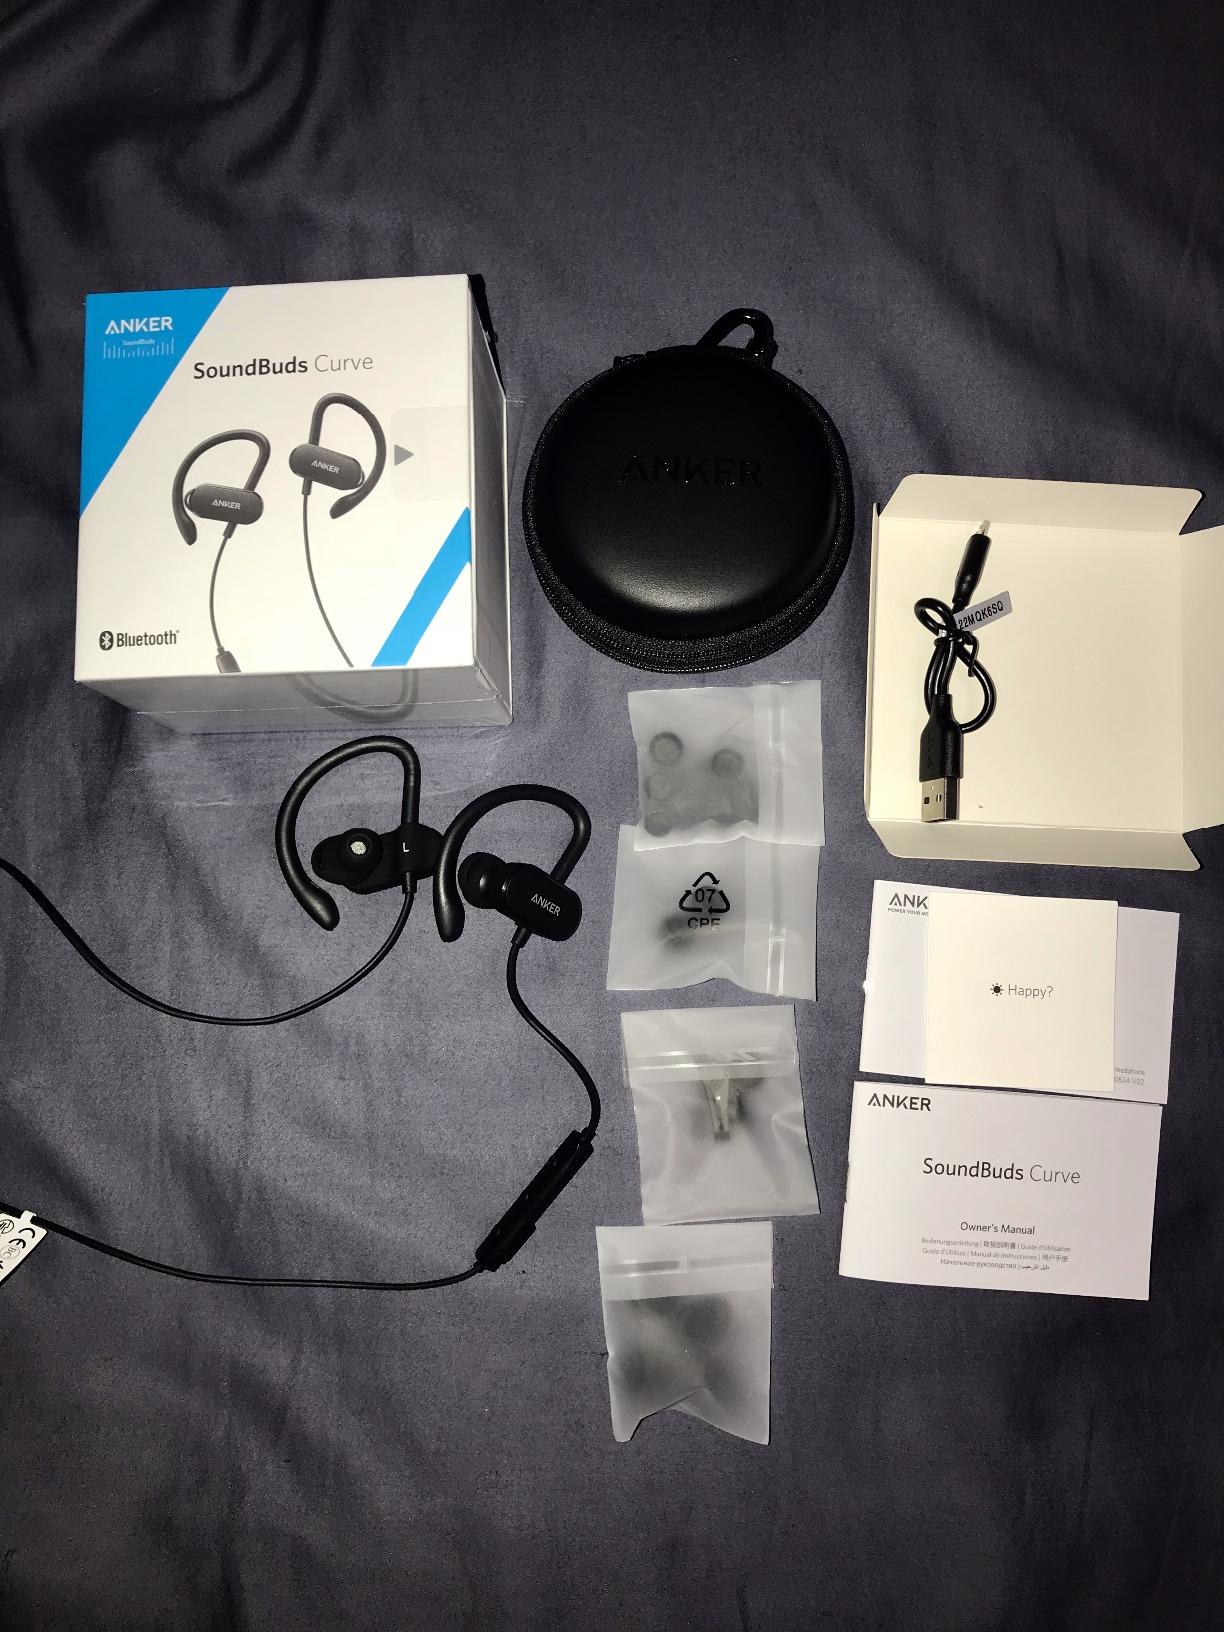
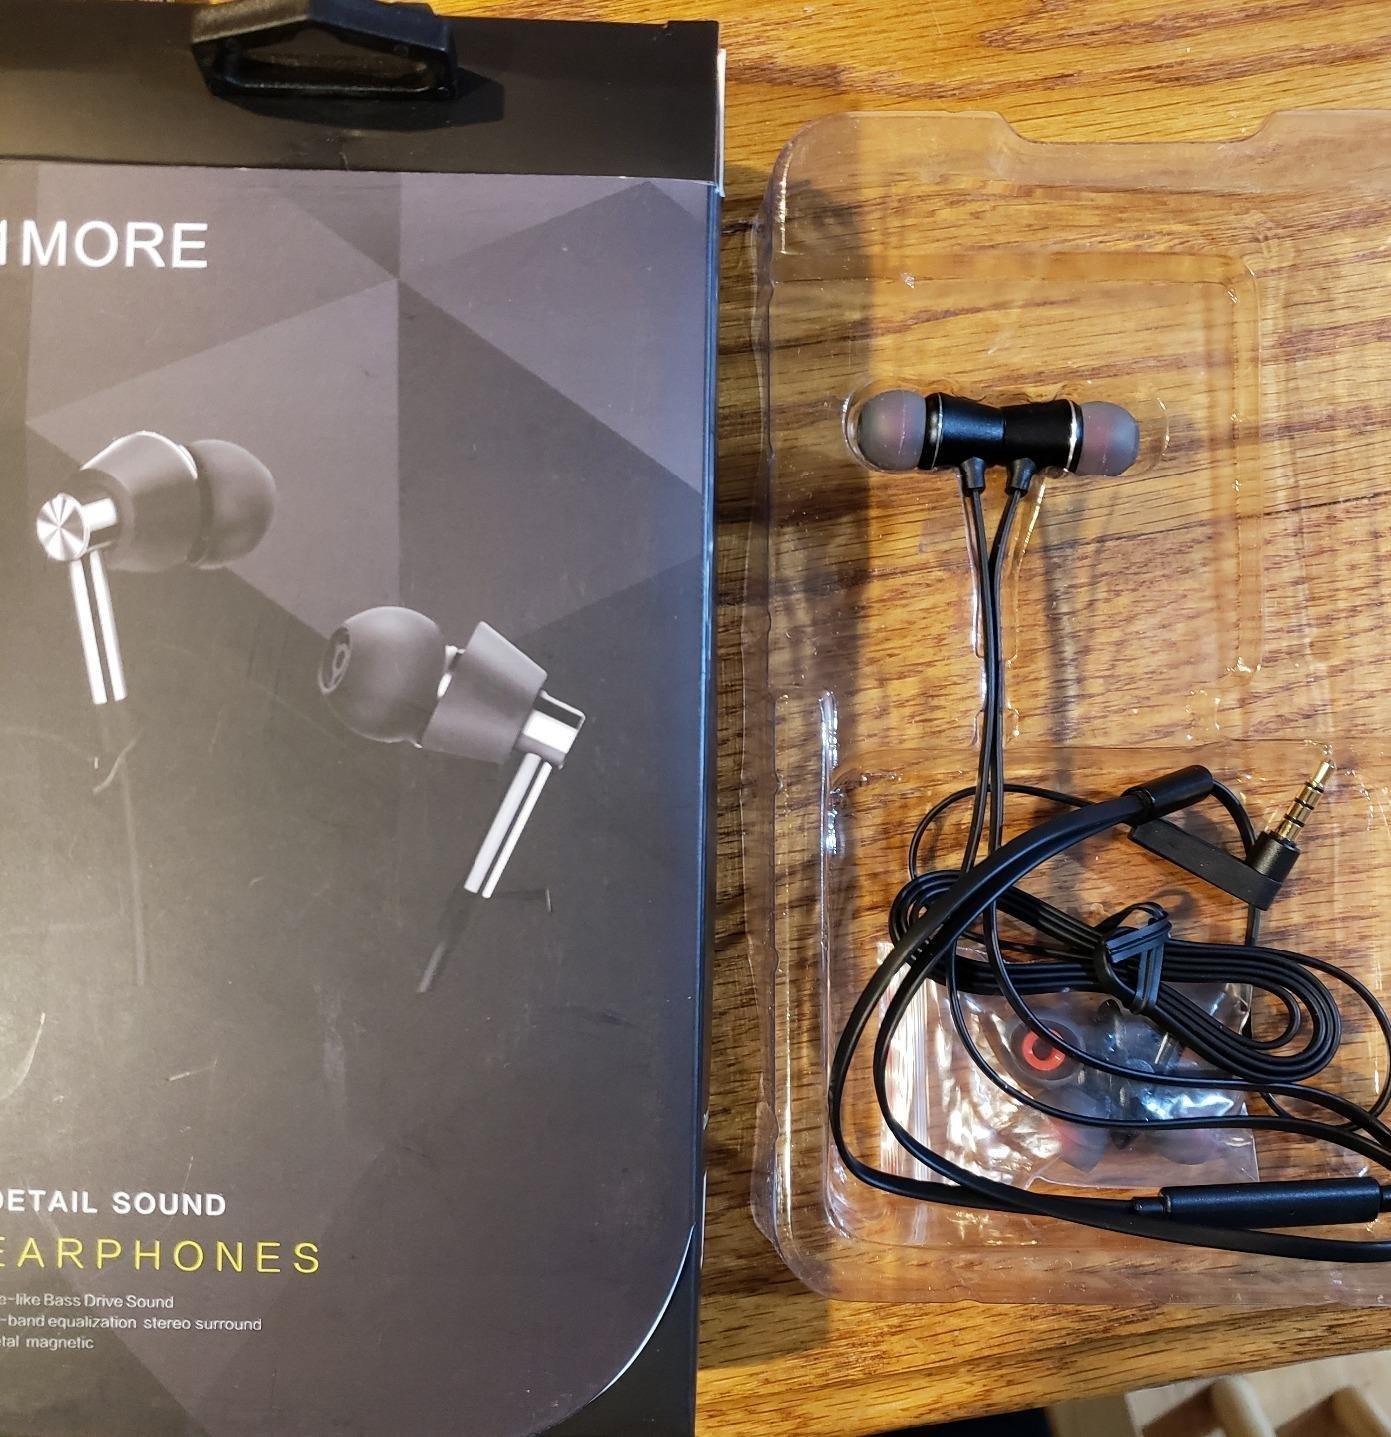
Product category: headphones
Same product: no